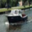
Label: ship